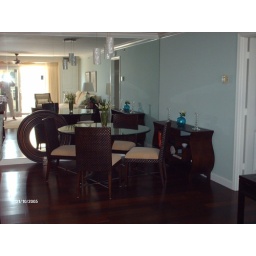
Dining area. Pictures not up. Mirror on floor will go in bar area.